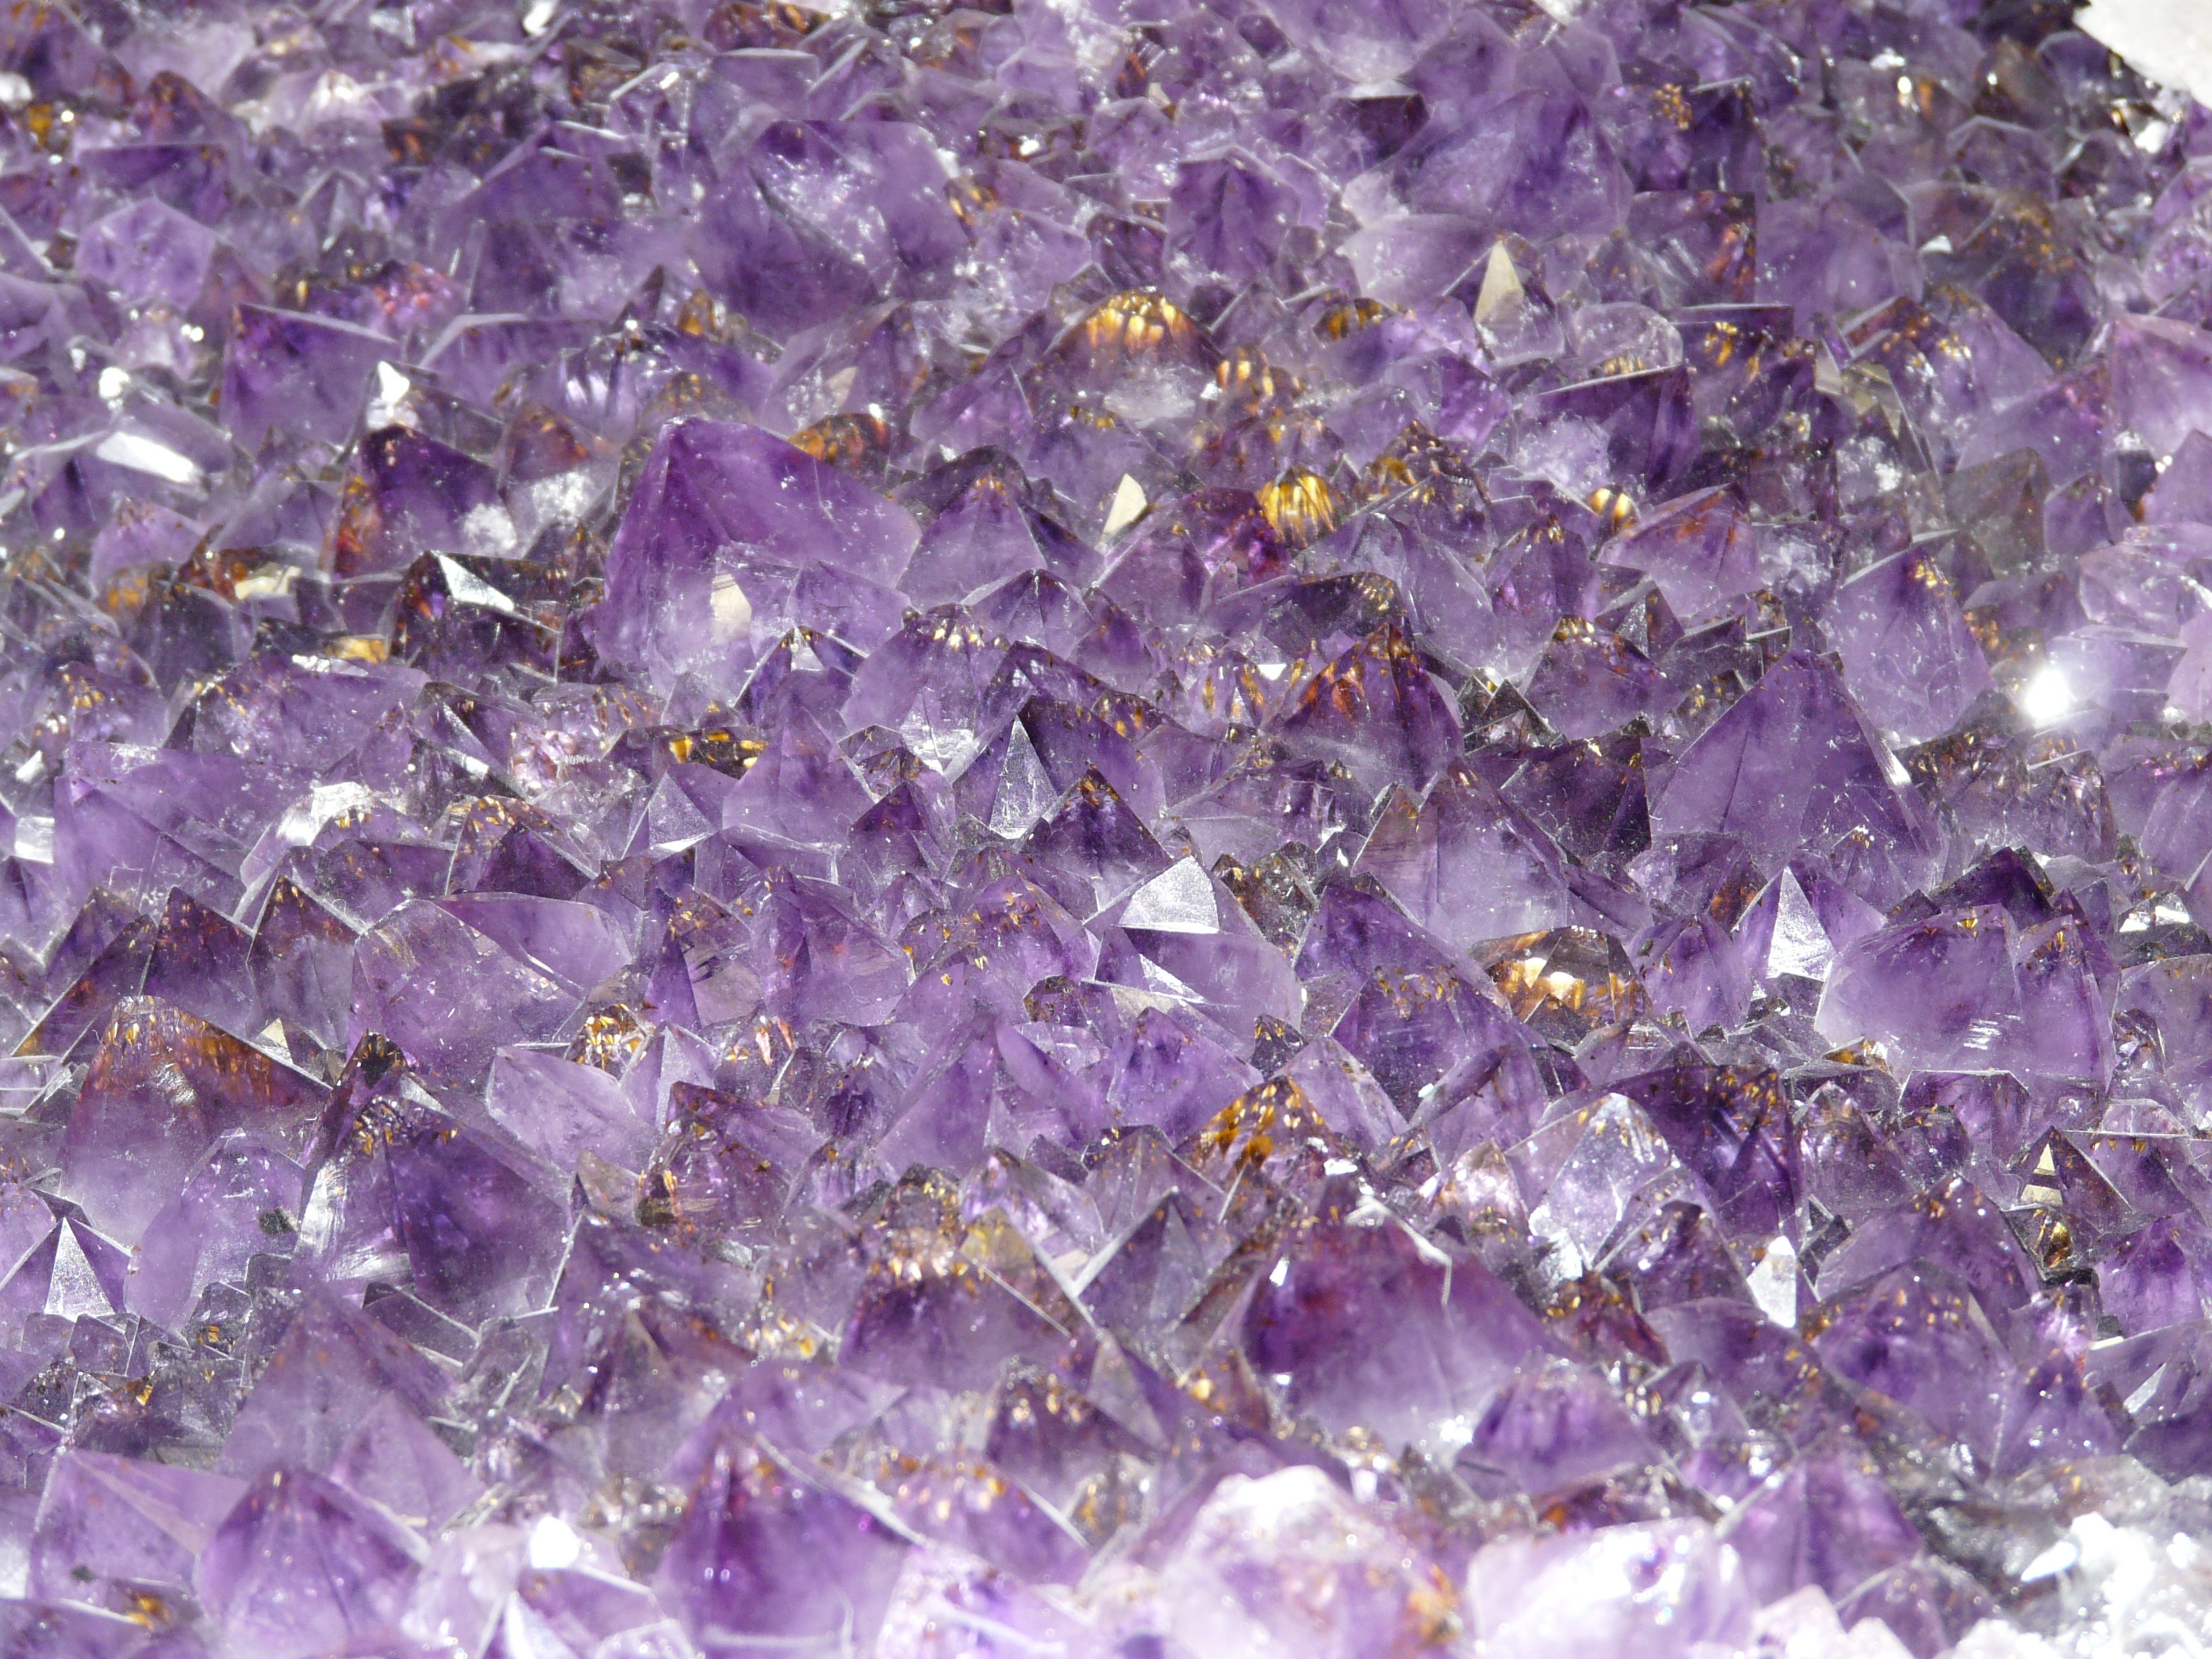
flower, purple, petal, stone, jewellery, violet, amethyst, gem, crystal, gemstone, valuable, fashion accessory